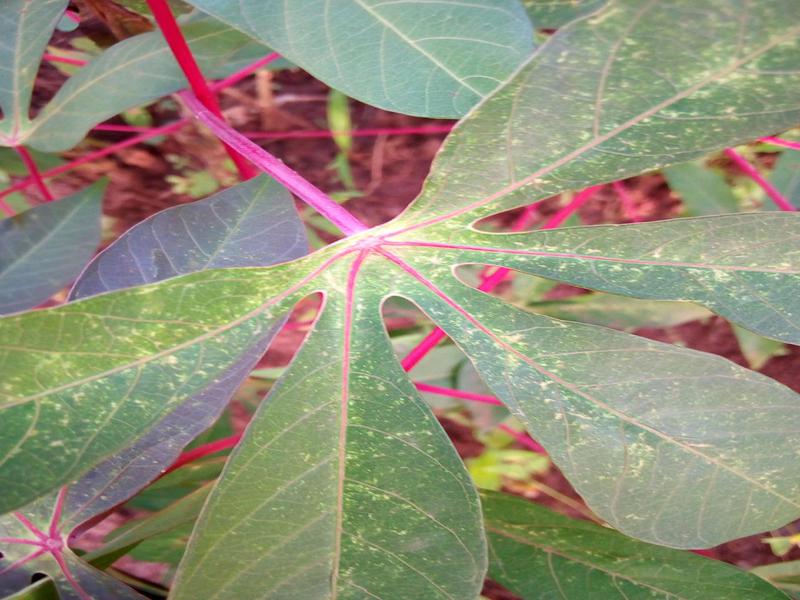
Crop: cassava
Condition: green_mottle